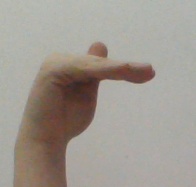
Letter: khaa